Lyngen Alps

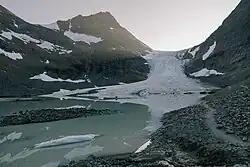
Steindalsbreen glacier, July 2023

Most of the Lyngen peninsula is a pronounced mountainous area with high mountains and alpine landscapes in a wide strip along the axis of the peninsula and with lower landscape areas along the fjords on both sides of the peninsula. The Alpine central part of Lyngen is made up of gabbro and other hard rocks that resist erosion and weathering well. Gabbro forms when molten magma becomes trapped beneath the Earth's surface and slowly cools into a crystalline mass. The lower parts of the peninsula are composed of several types of less stable rocks, mostly metamorphosed sedimentary rocks. The mountain range is dissected in several places by transverse deep mountain passes and valleys, with Kjosen, the 14-km long fjord arm of the Ullsfjorden, being the most prominent.